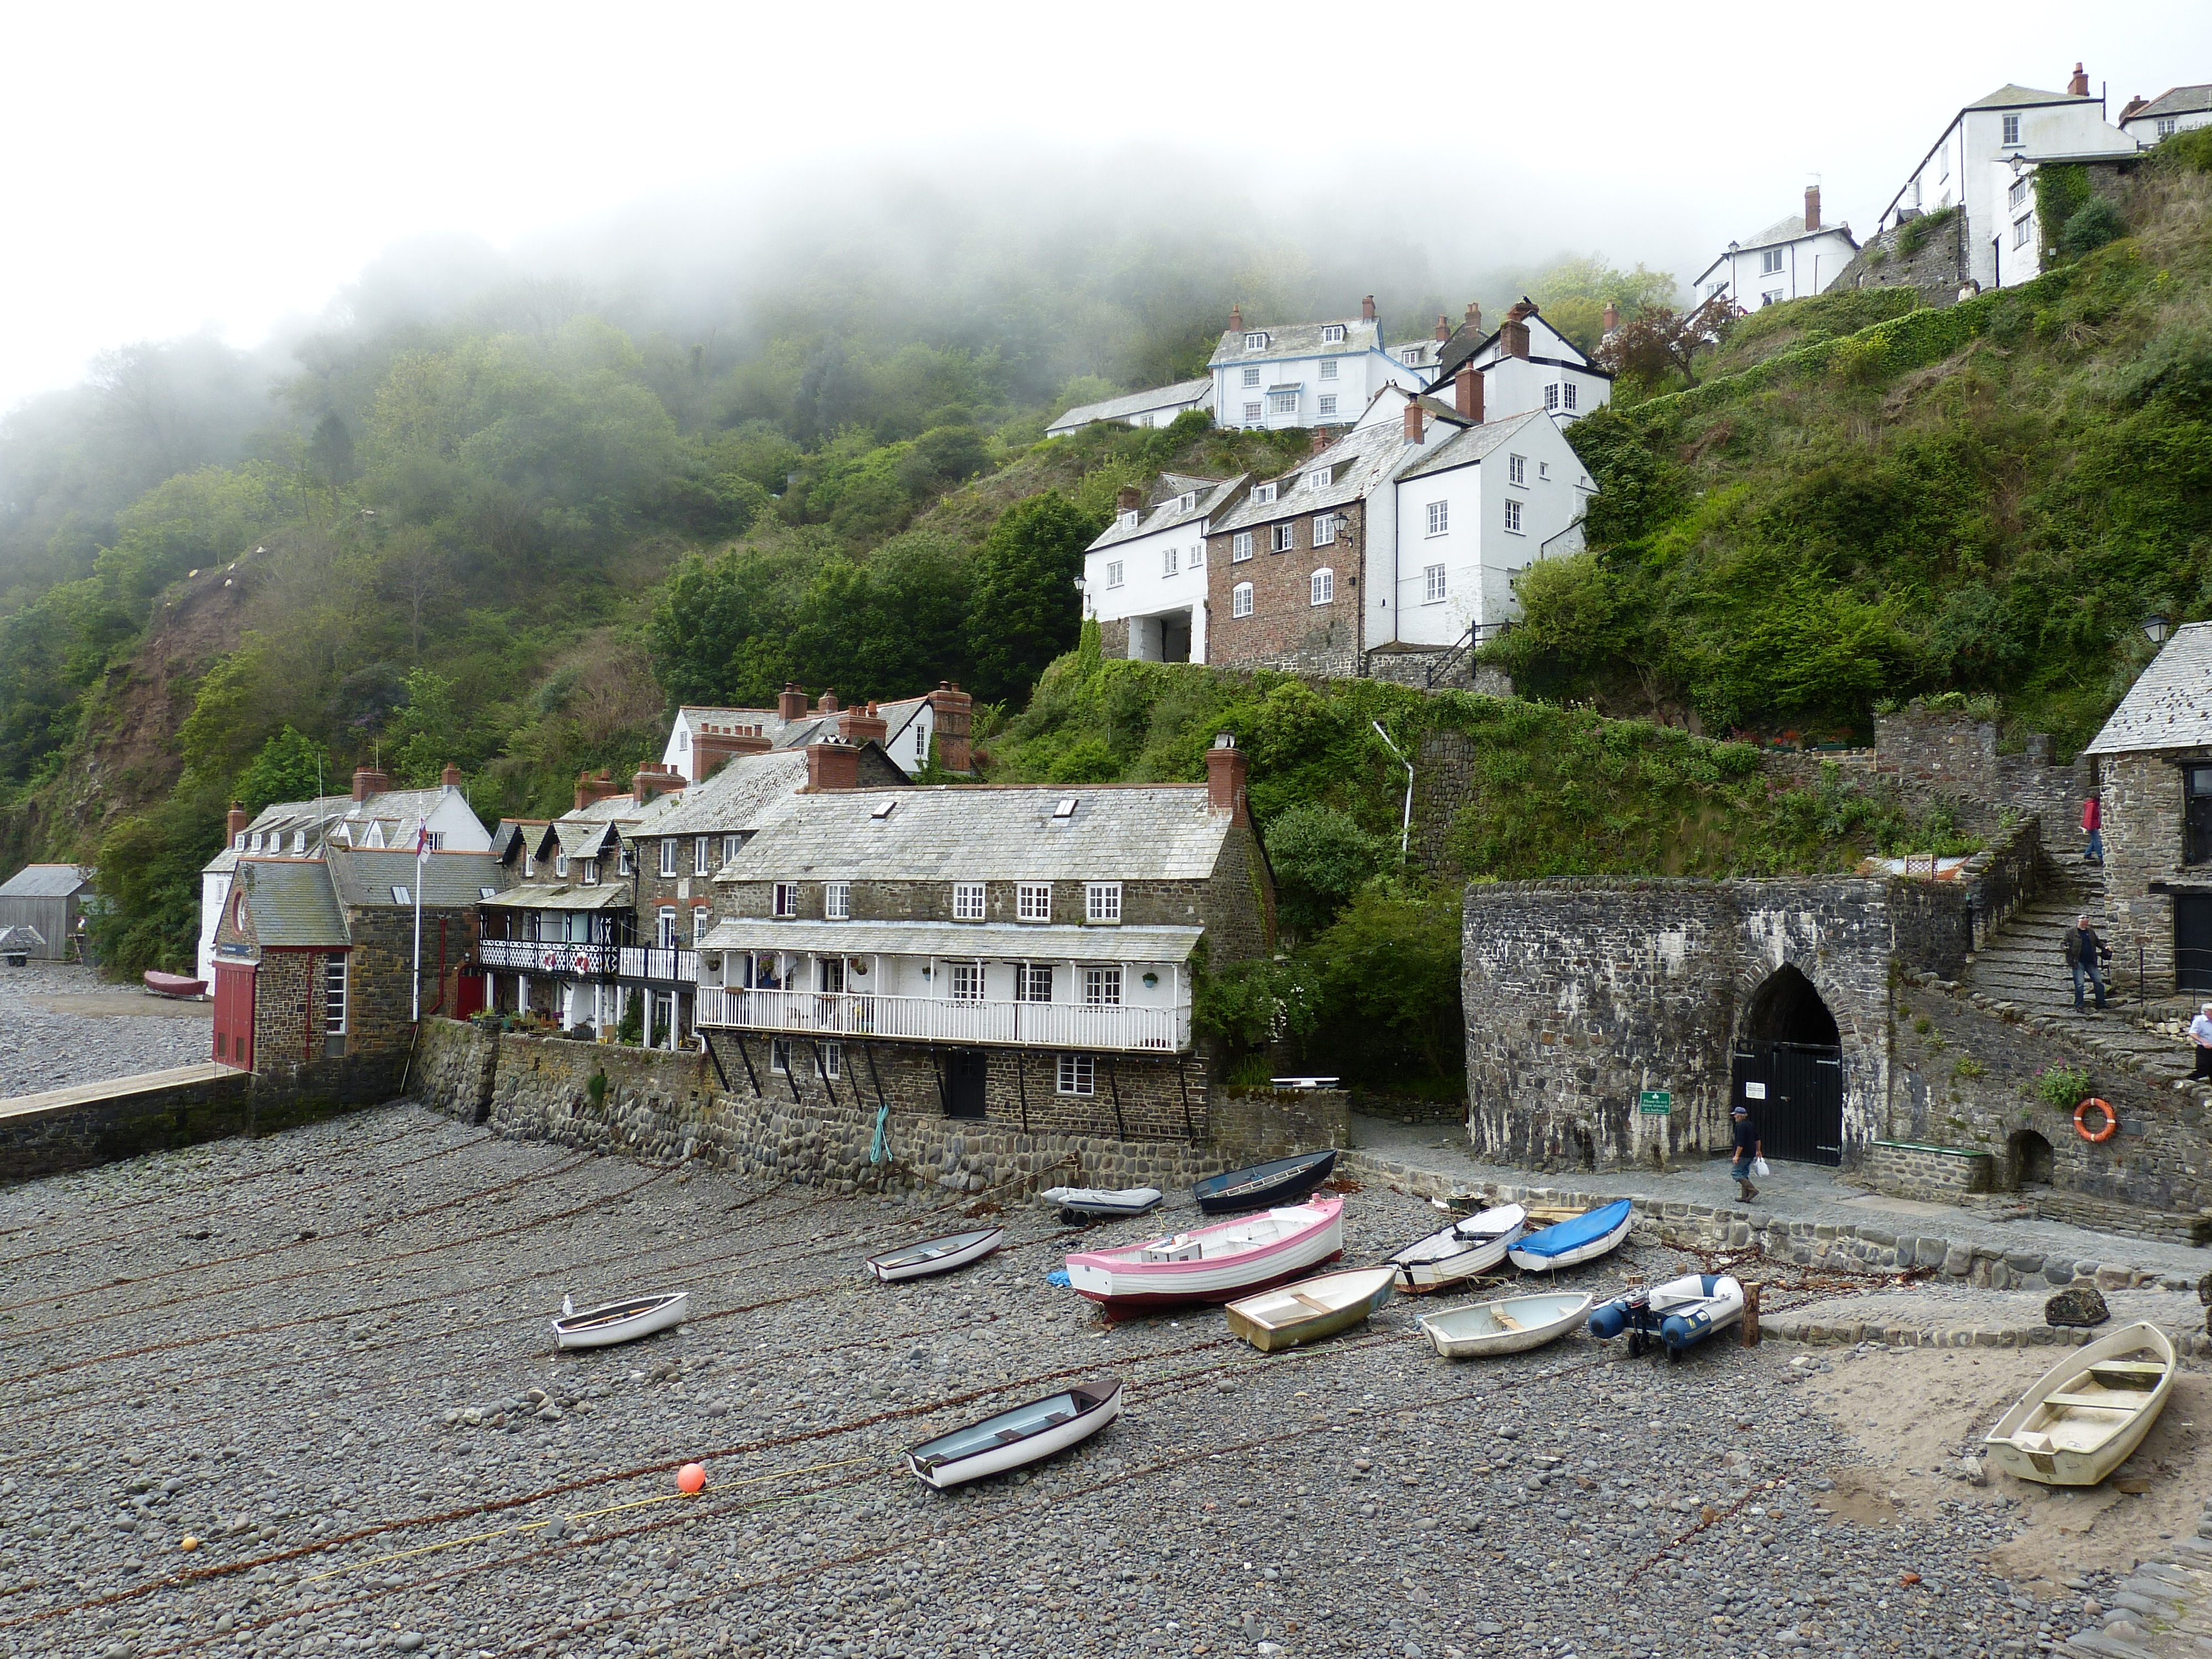
beach, sea, coast, fog, town, village, transport, boot, idyllic, vehicle, steep, waterway, fishing boat, england, ships, cornwall, clovelly, human settlement, geological phenomenon